List of Empire ships (U–Z)

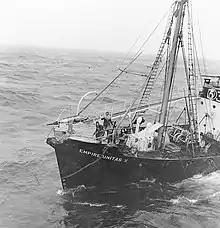
"Empire Unitas X"

"Empire Unitas X" was a 339 GRT whaler built by F Schichau GmbH, Danzig. Completed in 1939 as "Unitas 10" for Jurgens Van Den Bergh Margarine Verkaufs Union GmbH, Hamburg. Requisitioned by the Kriegsmarine in 1940. Seized in May 1945 at Emden. To MoWT and renamed "Empire Unitas X". Sold in 1956 to Union Whaling Co Ltd and renamed "C P Robinson". Scrapped in January 1963 in Durban.